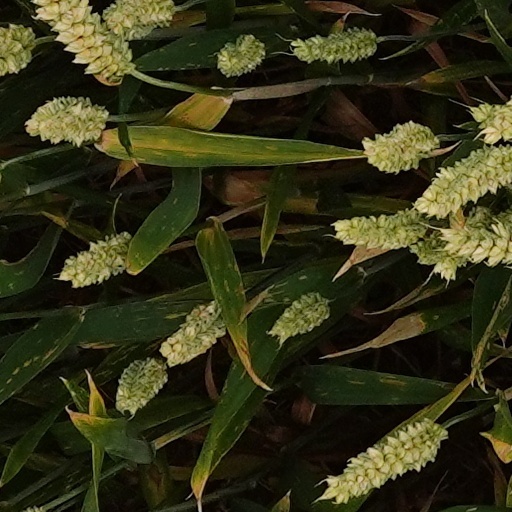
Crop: wheat